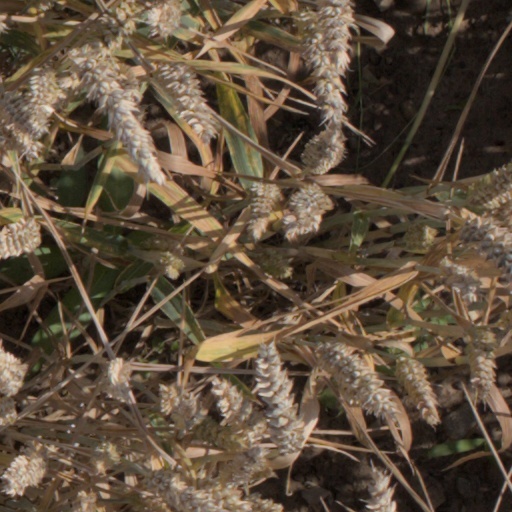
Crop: wheat